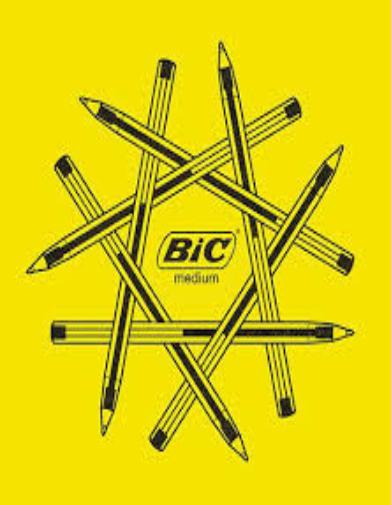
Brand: bic cristal
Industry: Necessities